Liberian Girl Guides Association

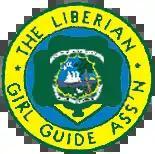
Liberia Girl Guides Association

The Liberia Girl Guides Association is the national Guiding organization of Liberia. It serves 9,000 members (as of 2022). Founded in 1926, the girls-only organization became a full member of the World Association of Girl Guides and Girl Scouts in 1928 and again in 1966 after a hiatus.